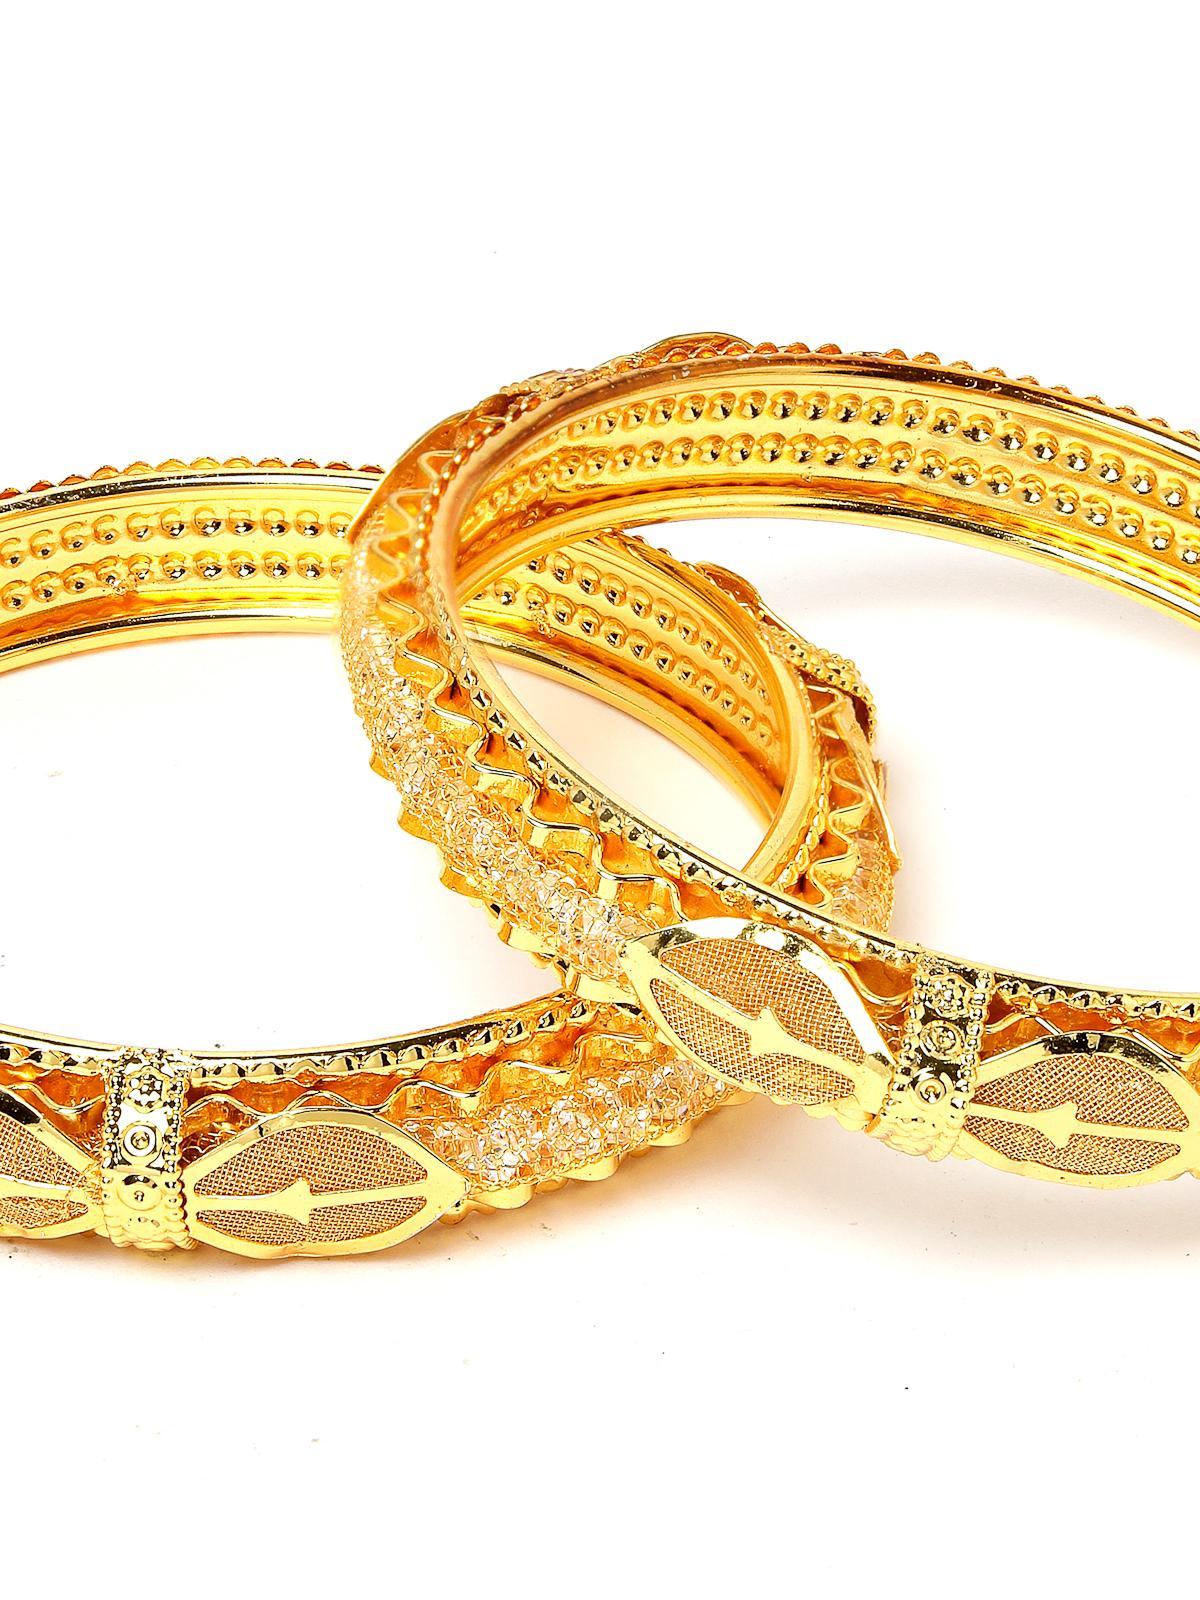
Sukkhi Attractive Gold Plated White Crystals Stones Bracelet Bangle Set Jewellery for Women & Girls|Set of 2 Latest Design|Birthday Anniversary Gift for Women|B105939_2.4
Type: Bracelets & Bangles
Brand: Sukkhi
Price: Rs. 285
 Enhance your elegance with the Sukkhi Attractive Gold Plated Bracelet Bangle Set for Women & Girls. This set of two features white crystals stones in an attractive design, showcasing the latest design trends. The gold-plated finish adds a touch of opulence to any ensemble. Sized at 2.4, 2.6 and 2.8, these bracelets make for a perfect birthday or anniversary gift, celebrating contemporary style and timeless beauty for the special women in your life with a set that's both attractive and versatile.Disclaimer:There may be slight variation in shade and colour due to photographic effects and monitor settings
Included: 2 Bangles